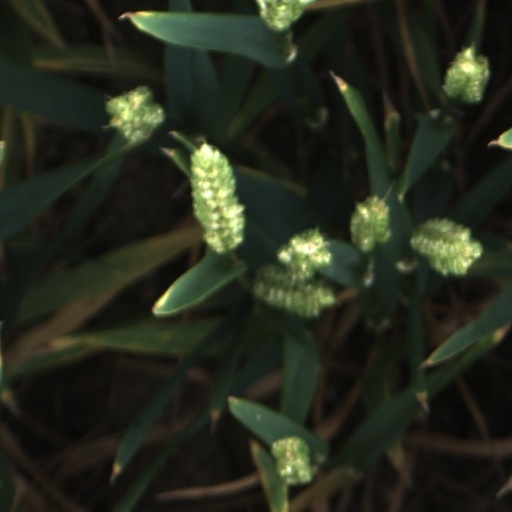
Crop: wheat